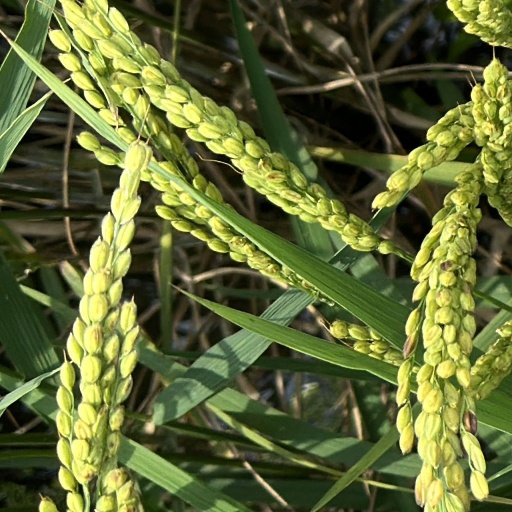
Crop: rice